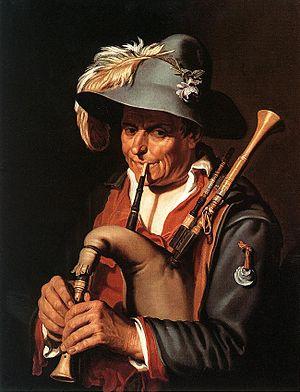
La cornemuse est un instrument de musique à vent et plus particulièrement à anches. Il en existe plus d'une centaine de types dans le monde. Sa répartition géographique correspond à l'Europe entière, au Caucase, au Maghreb, au golfe Persique et va jusqu'à l'Inde du Nord.